Christen Pram

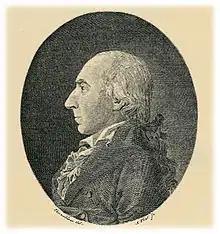

Christen Henriksen Pram (4 September 1756 – 28 November 1821) was a Norwegian/Danish economist, civil servant, poet, novelist, playwright, diarist and magazine editor. He is held as the first Norwegian novelist, although his writing was carried out in the Danish language.